The Satyr and the Traveller

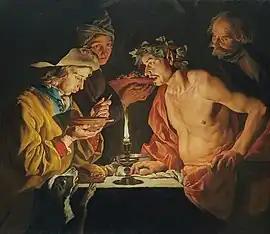
"The satyr and the peasant", Matthias Stom, 1630s

However, in Francis Barlow's edition of the fables (1687), the Latin text warns against those whose heart and tongue do not accord, while Aphra Behn comments in English verse that "The sycophant with the same breath can praise/ Each faction and what's uppermost obeys", following John Ogilby's slightly earlier example of giving the story a political interpretation. But there is more nuance in Ogilby's narrative. He places the 'honest' race of satyrs among the infernal species, a point emphasised by the accompanying Wenceslas Hollar print that shows the battle in heaven and the fall of Lucifer as taking place outside the mouth of the cave in which the traveller is blowing on his broth. In this way the fable's interpretation is subtly redirected and its condemnation of the double-tongued turns into a sly stab at the Puritan vocabulary by the time the moral is reached: :::Fiends and Saints convertible be, for where